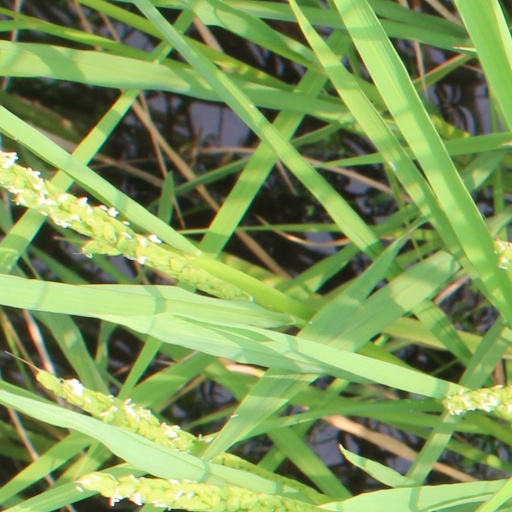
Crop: rice